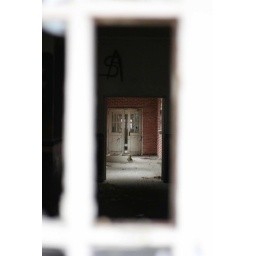
Looking through the broken glass in the back door entrance